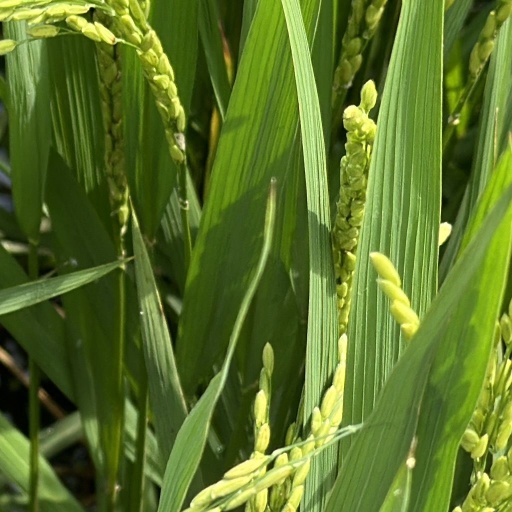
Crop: rice